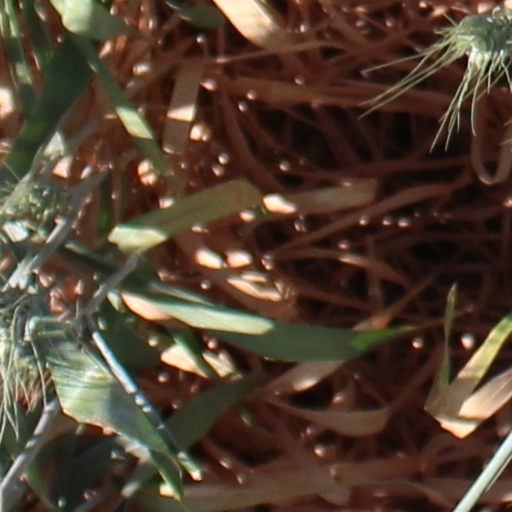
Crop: wheat